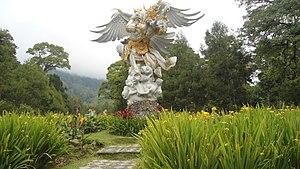
Le jardin botanique de Bali est le plus grand jardin botanique d'Indonésie.